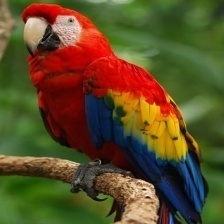
Species: SCARLET MACAW
Scientific name: ARA MACAO
ImageNet parent category: macaw